Part 1 (Twin Peaks)

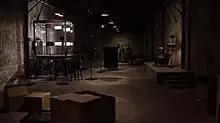
Sam Colby (Benjamin Rosenfield) observes the Glass Box in New York City, as seen in the episode. The sequence has received much praise, with critics likening it to the episode itself and to the process of filmmaking.

"Part 1", also known as "My Log Has a Message for You", is the first episode of the third season of the American surrealist mystery-horror drama television series "Twin Peaks". It was written by series creators Mark Frost and David Lynch, directed by Lynch, and stars Kyle MacLachlan. "Part 1" was first broadcast on Showtime, along with "Part 2", on May 21, 2017, and was seen by an audience of 506,000 viewers in the United States. In addition, the two episodes were shown as a feature at the 2017 Cannes Film Festival, where they received a standing ovation. The episode received critical acclaim.